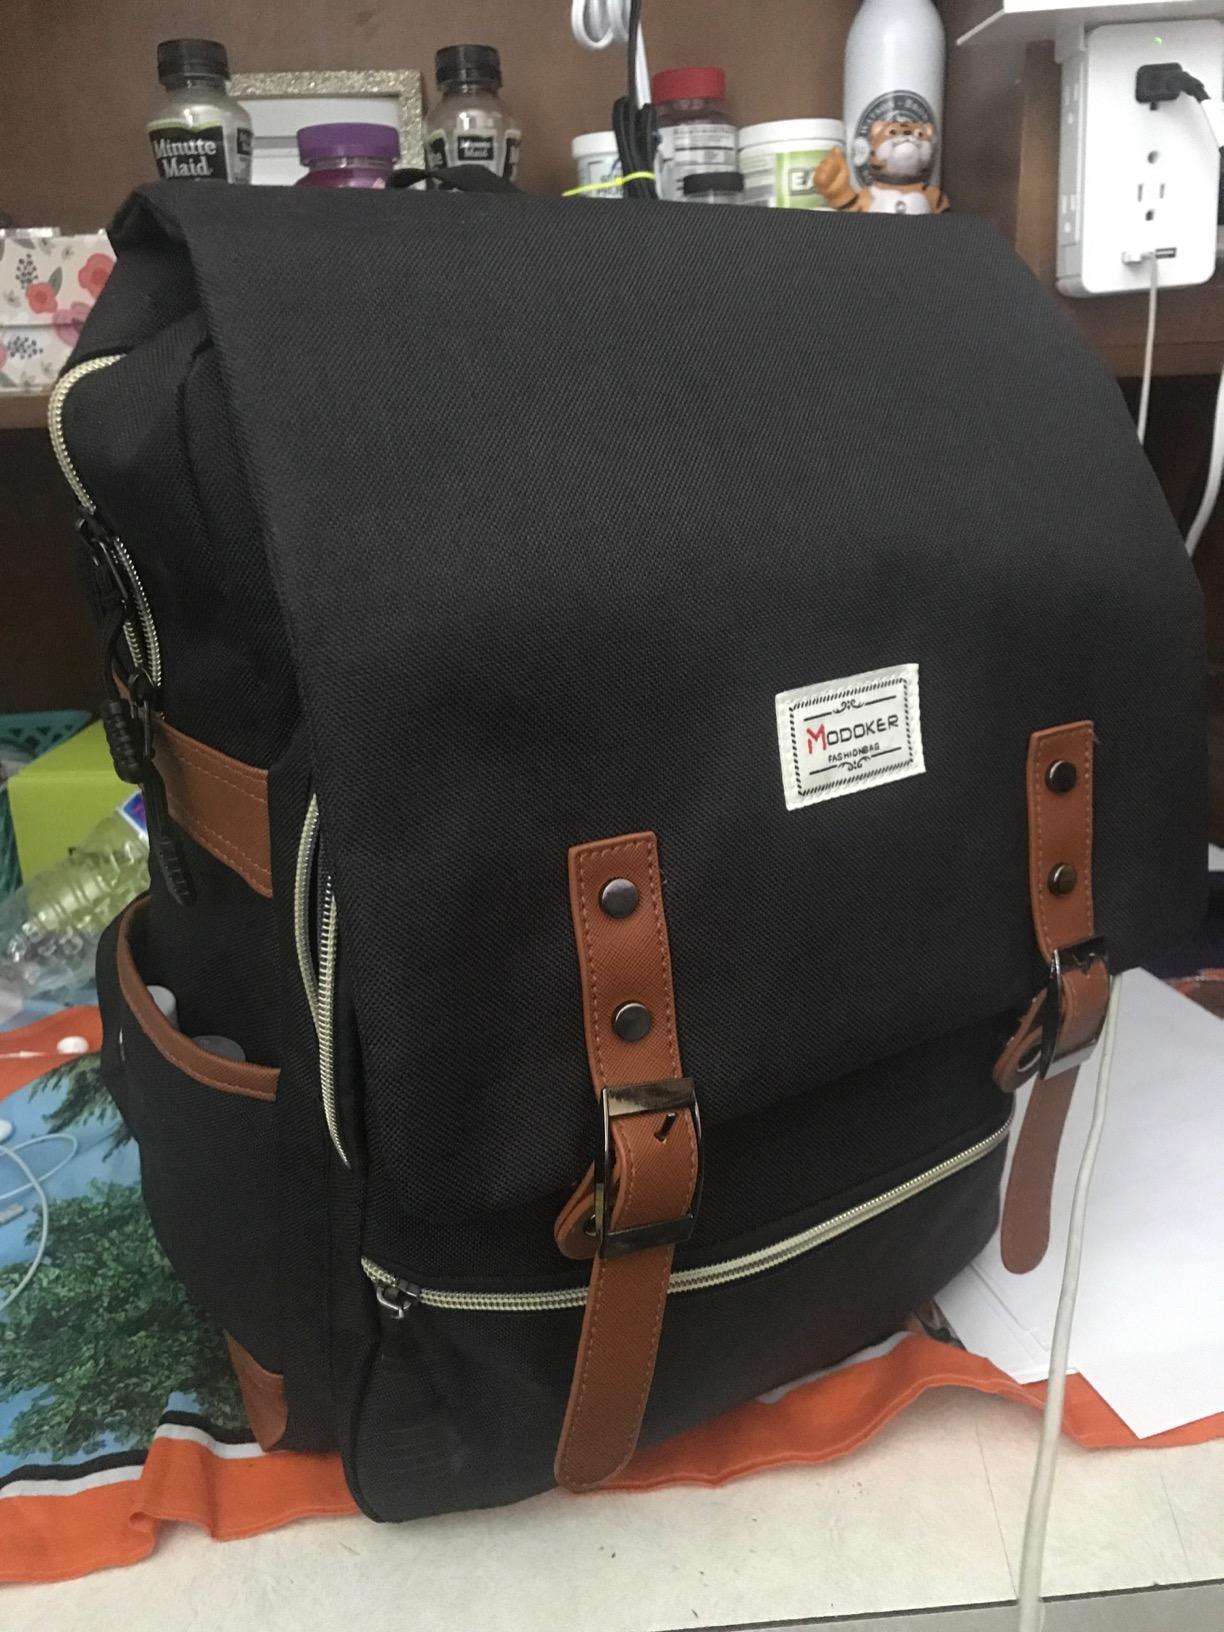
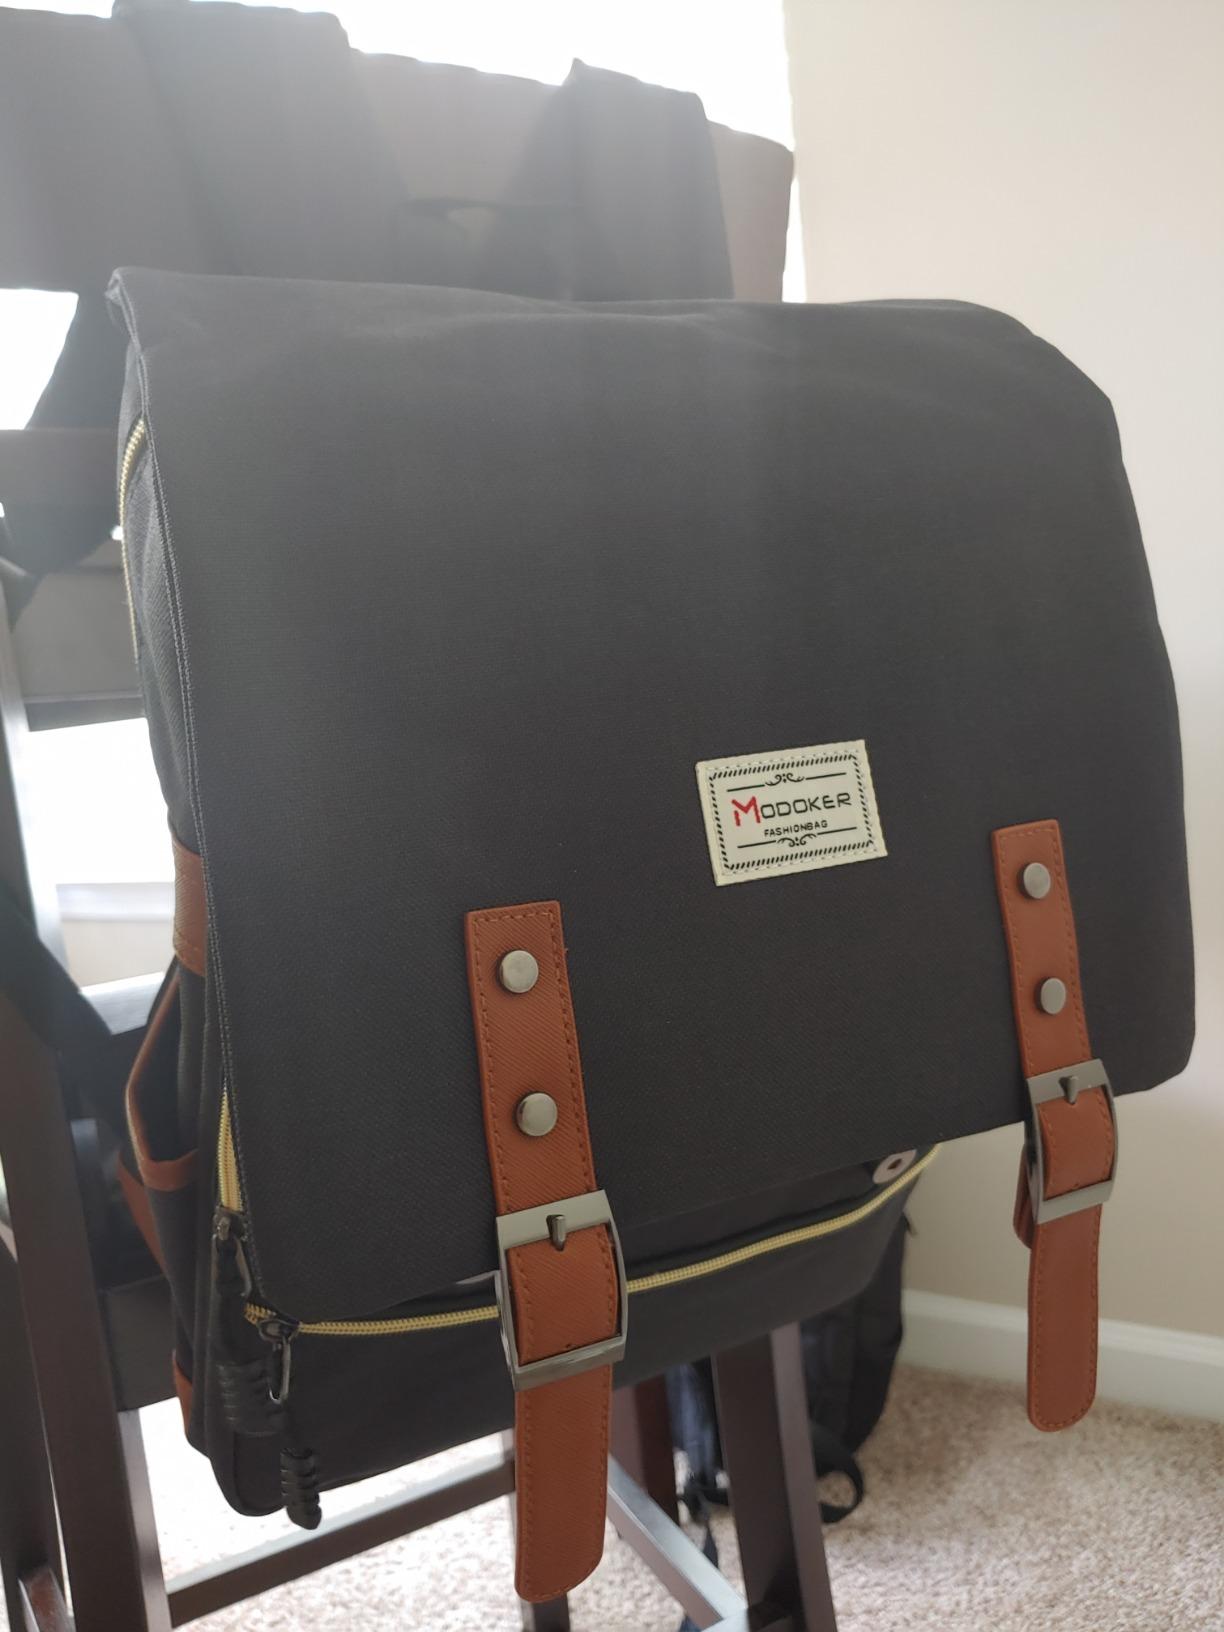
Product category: bag
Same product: yes